Rouses Point–Lacolle 223 Border Crossing

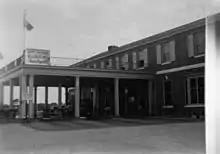
Rouses Point border station as seen in 1935

The US Border Inspection Station at Rouses Point occupies an 81-acre site on the west side of St. John's Highway, New York Route 9B, at the Canada–US border. Facing east, the building is set in an area of open fields with a few light industrial buildings to the east. The site is level around the building, but slopes away gradually on the west.